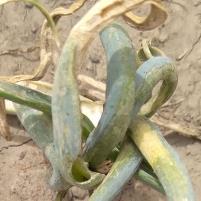
Crop: Onion
Condition: virosis-d